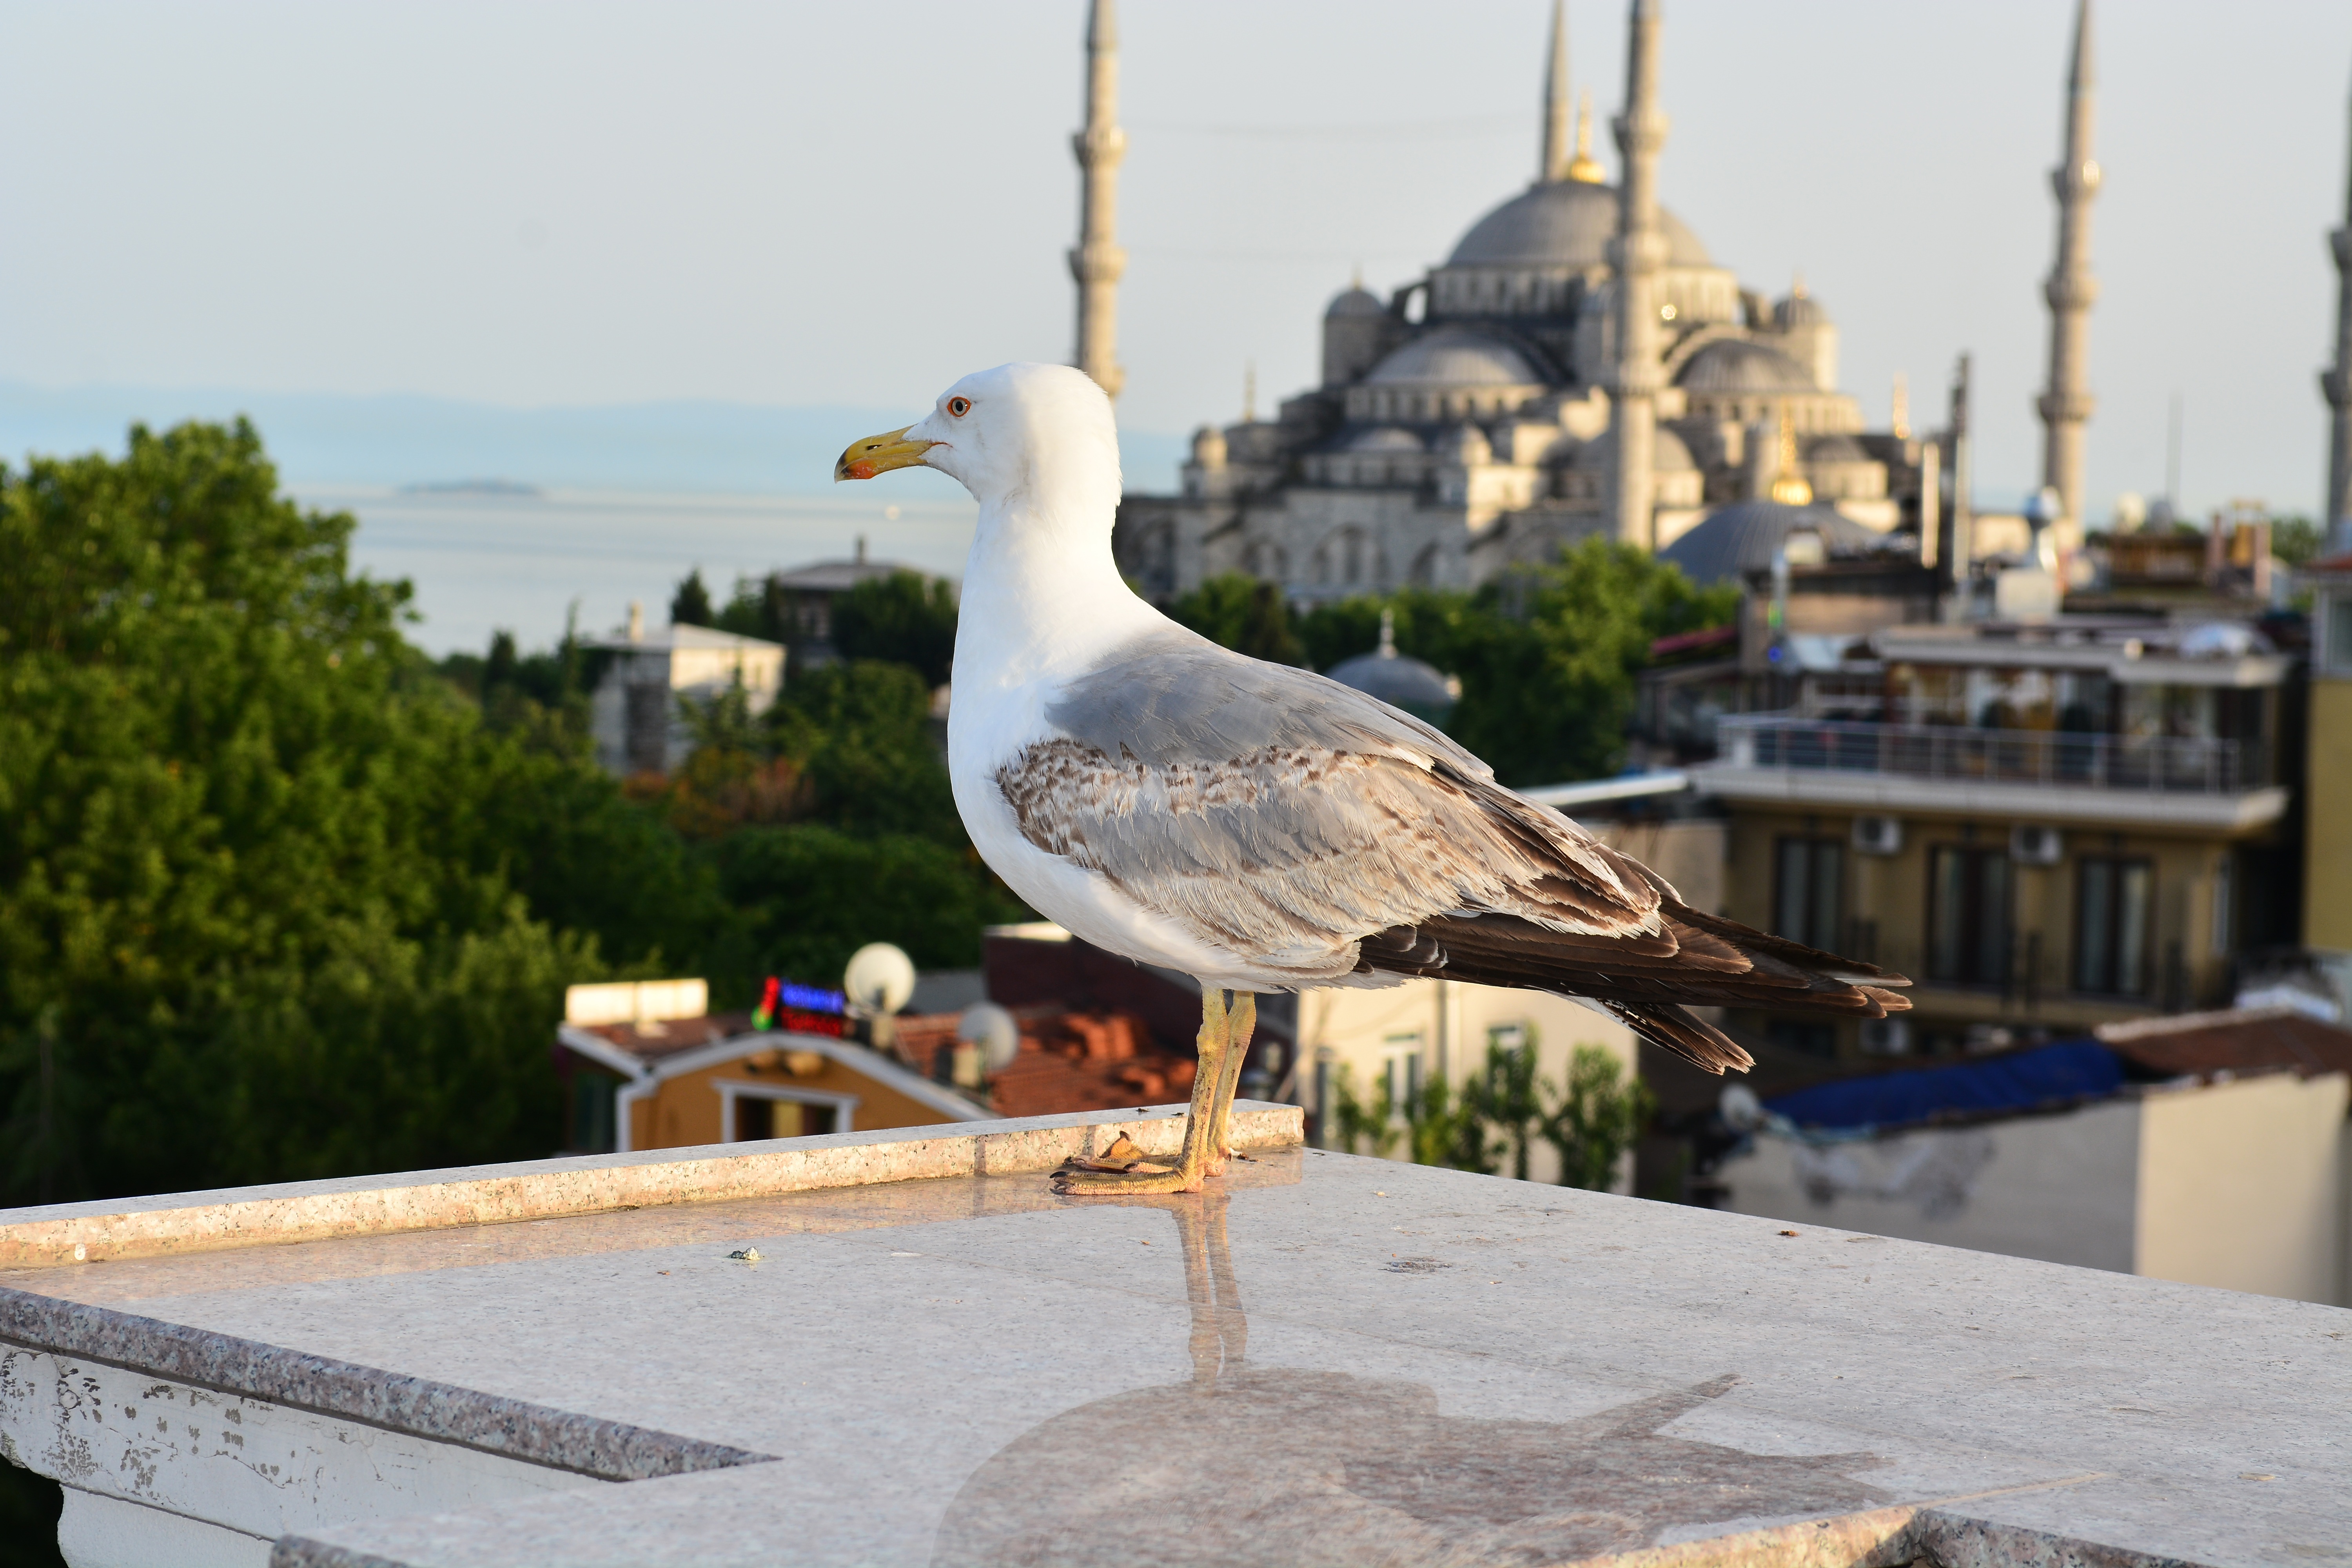
bird, seabird, seagull, gull, istanbul, blue mosque, charadriiformes